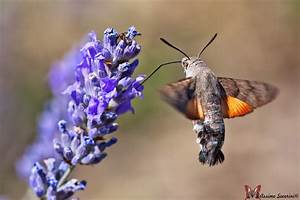
Label: butterfly